Rabbitbrush

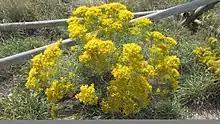
Rabbitbrush at Riverbend Ponds Natural Area, Fort Collins, CO

Rabbitbrush is a common name for shrubs, principally of the western United States, in three related genera of the family Asteraceae: